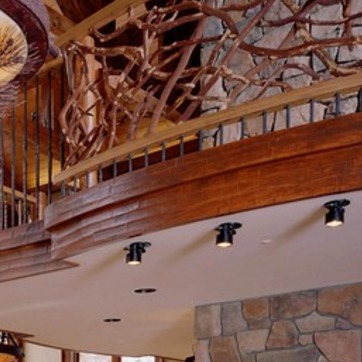
Material: wood